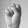
ASL letter: S